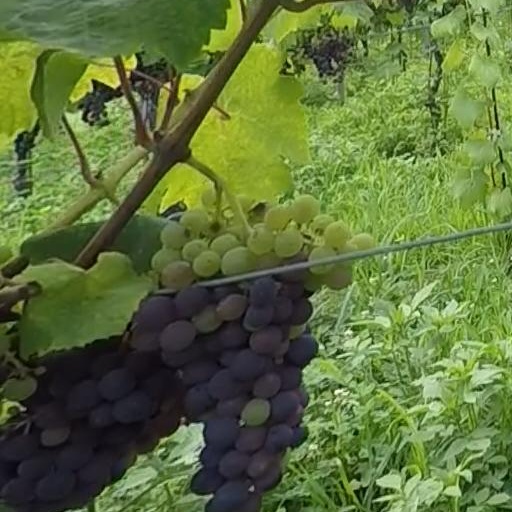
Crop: grape